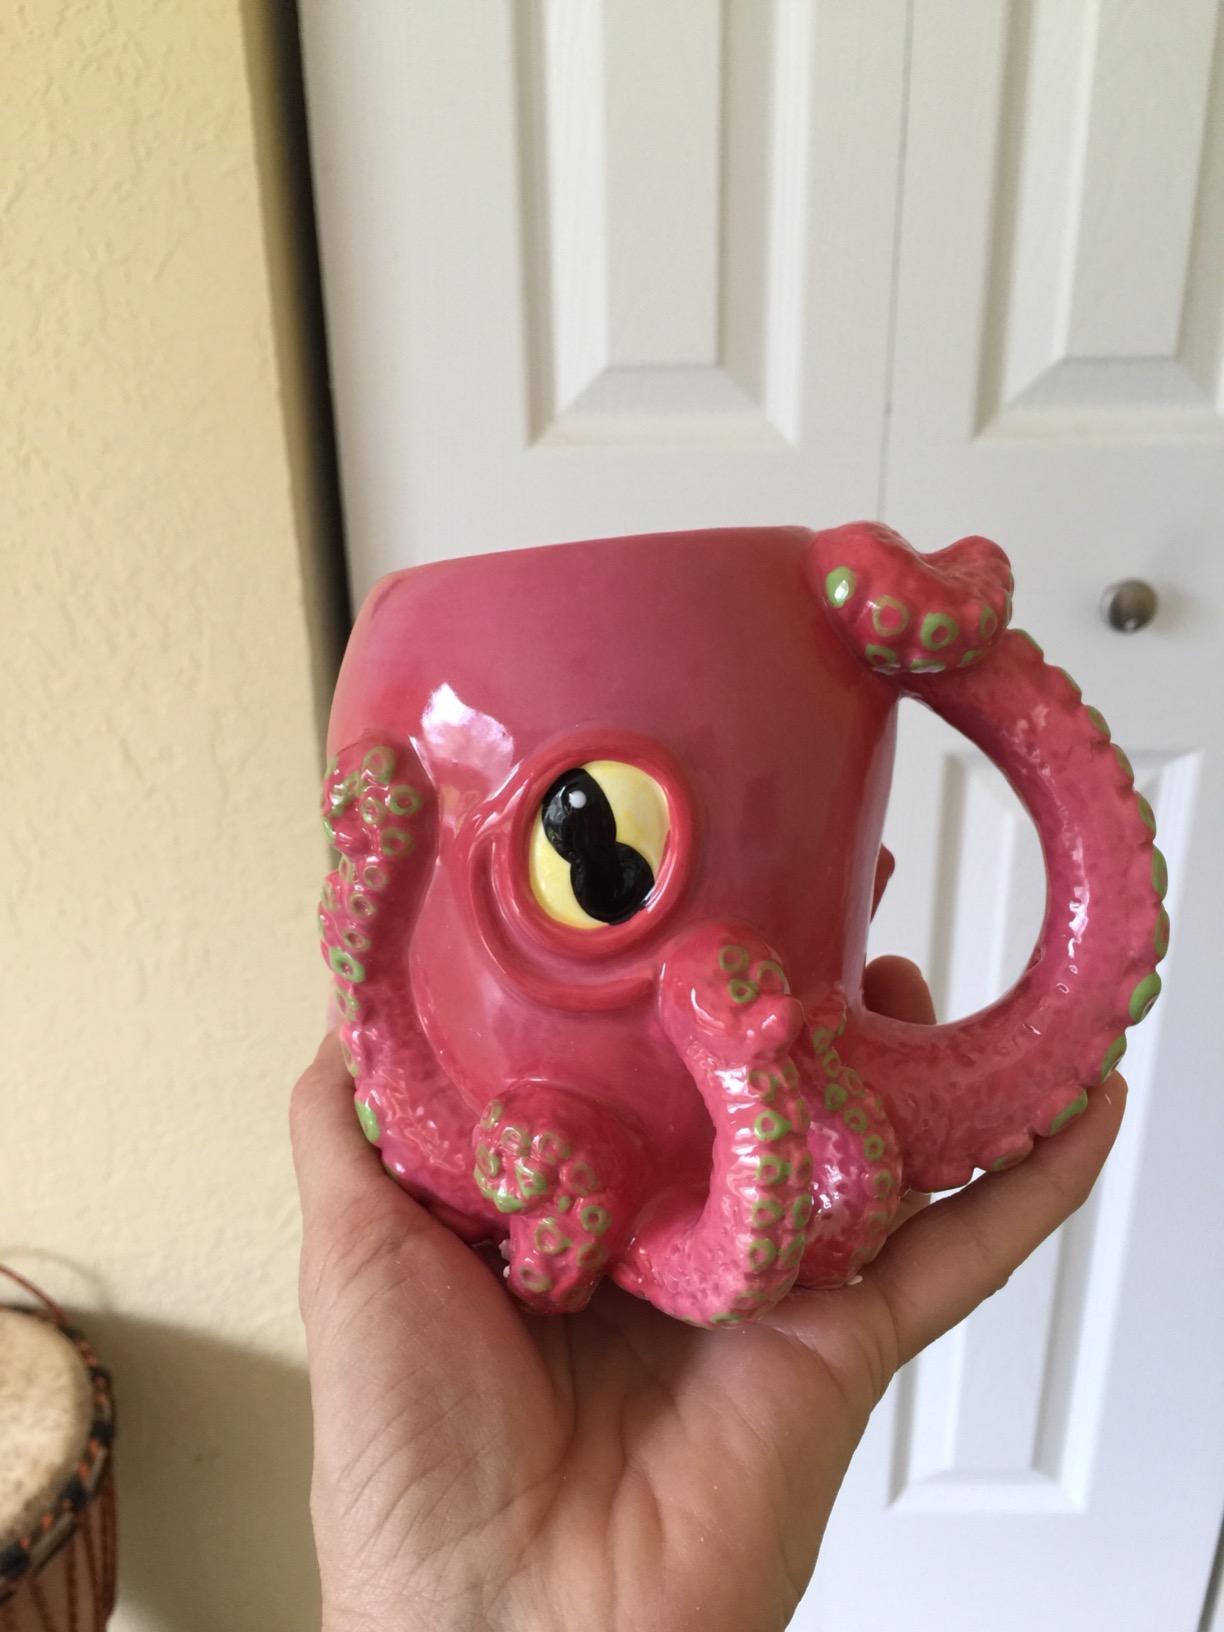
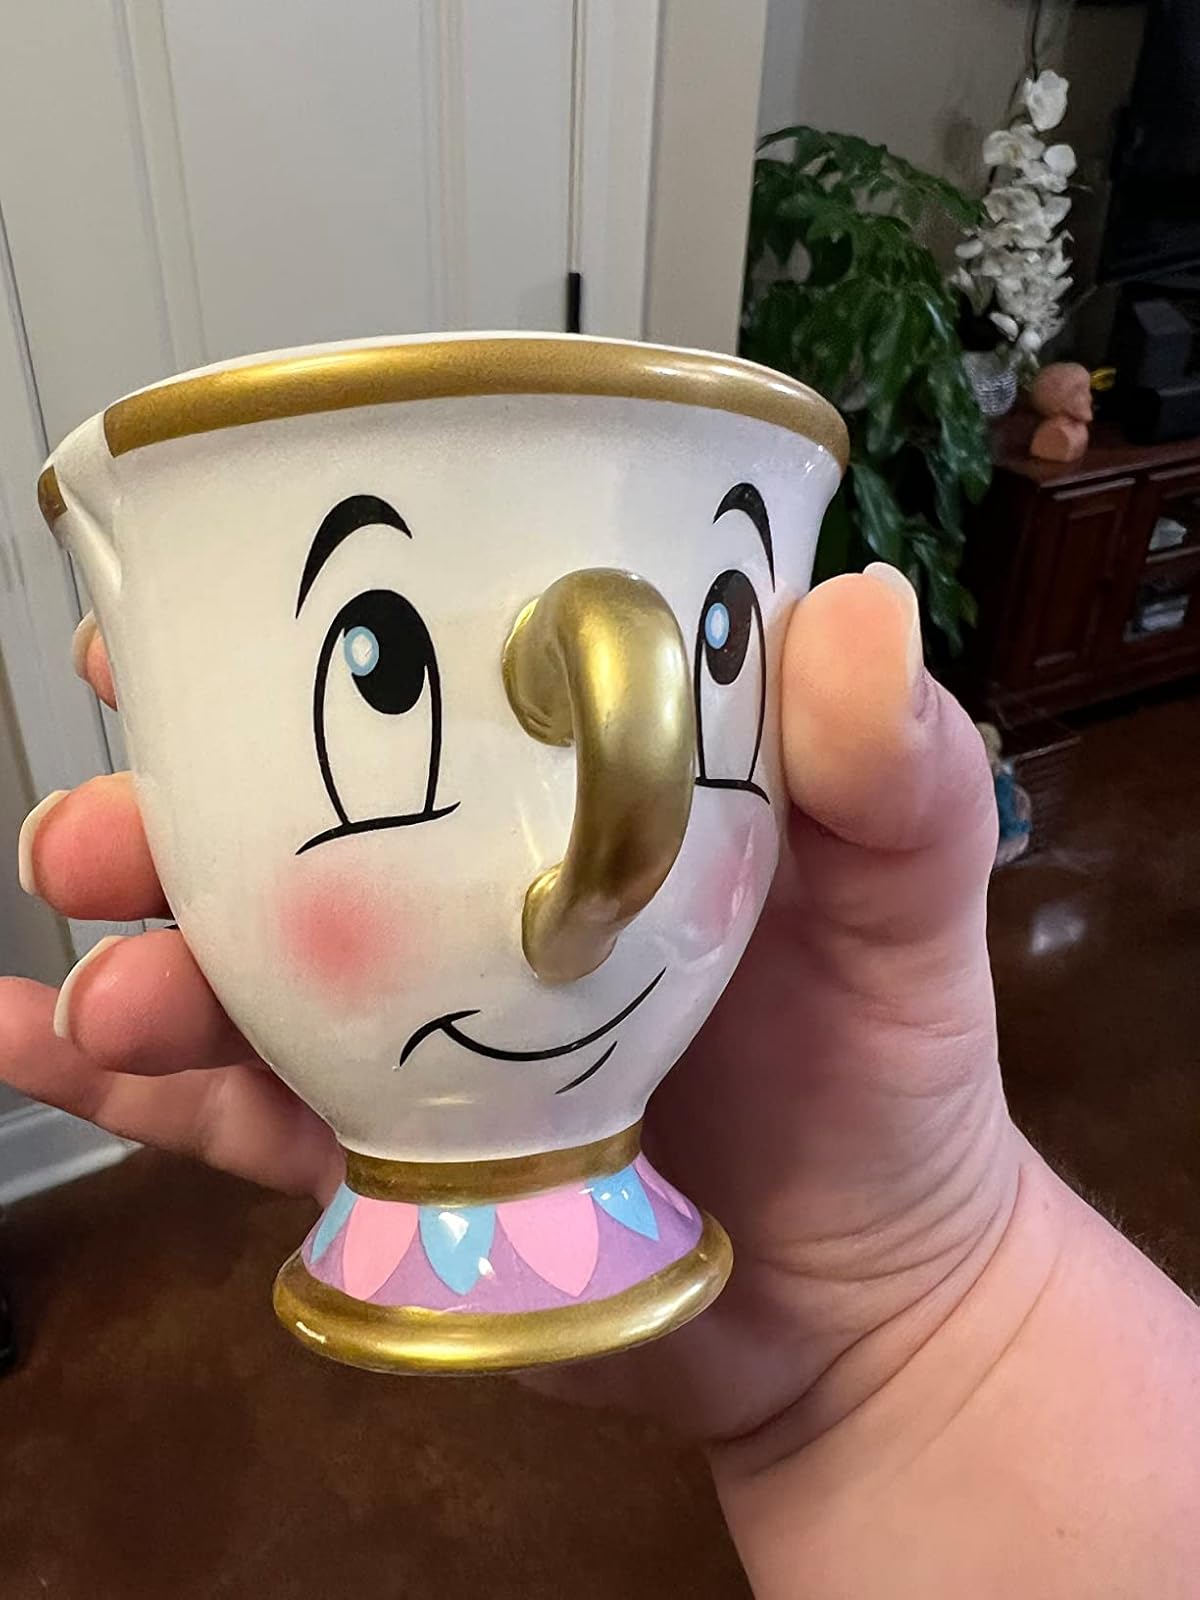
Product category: items_mug
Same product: no